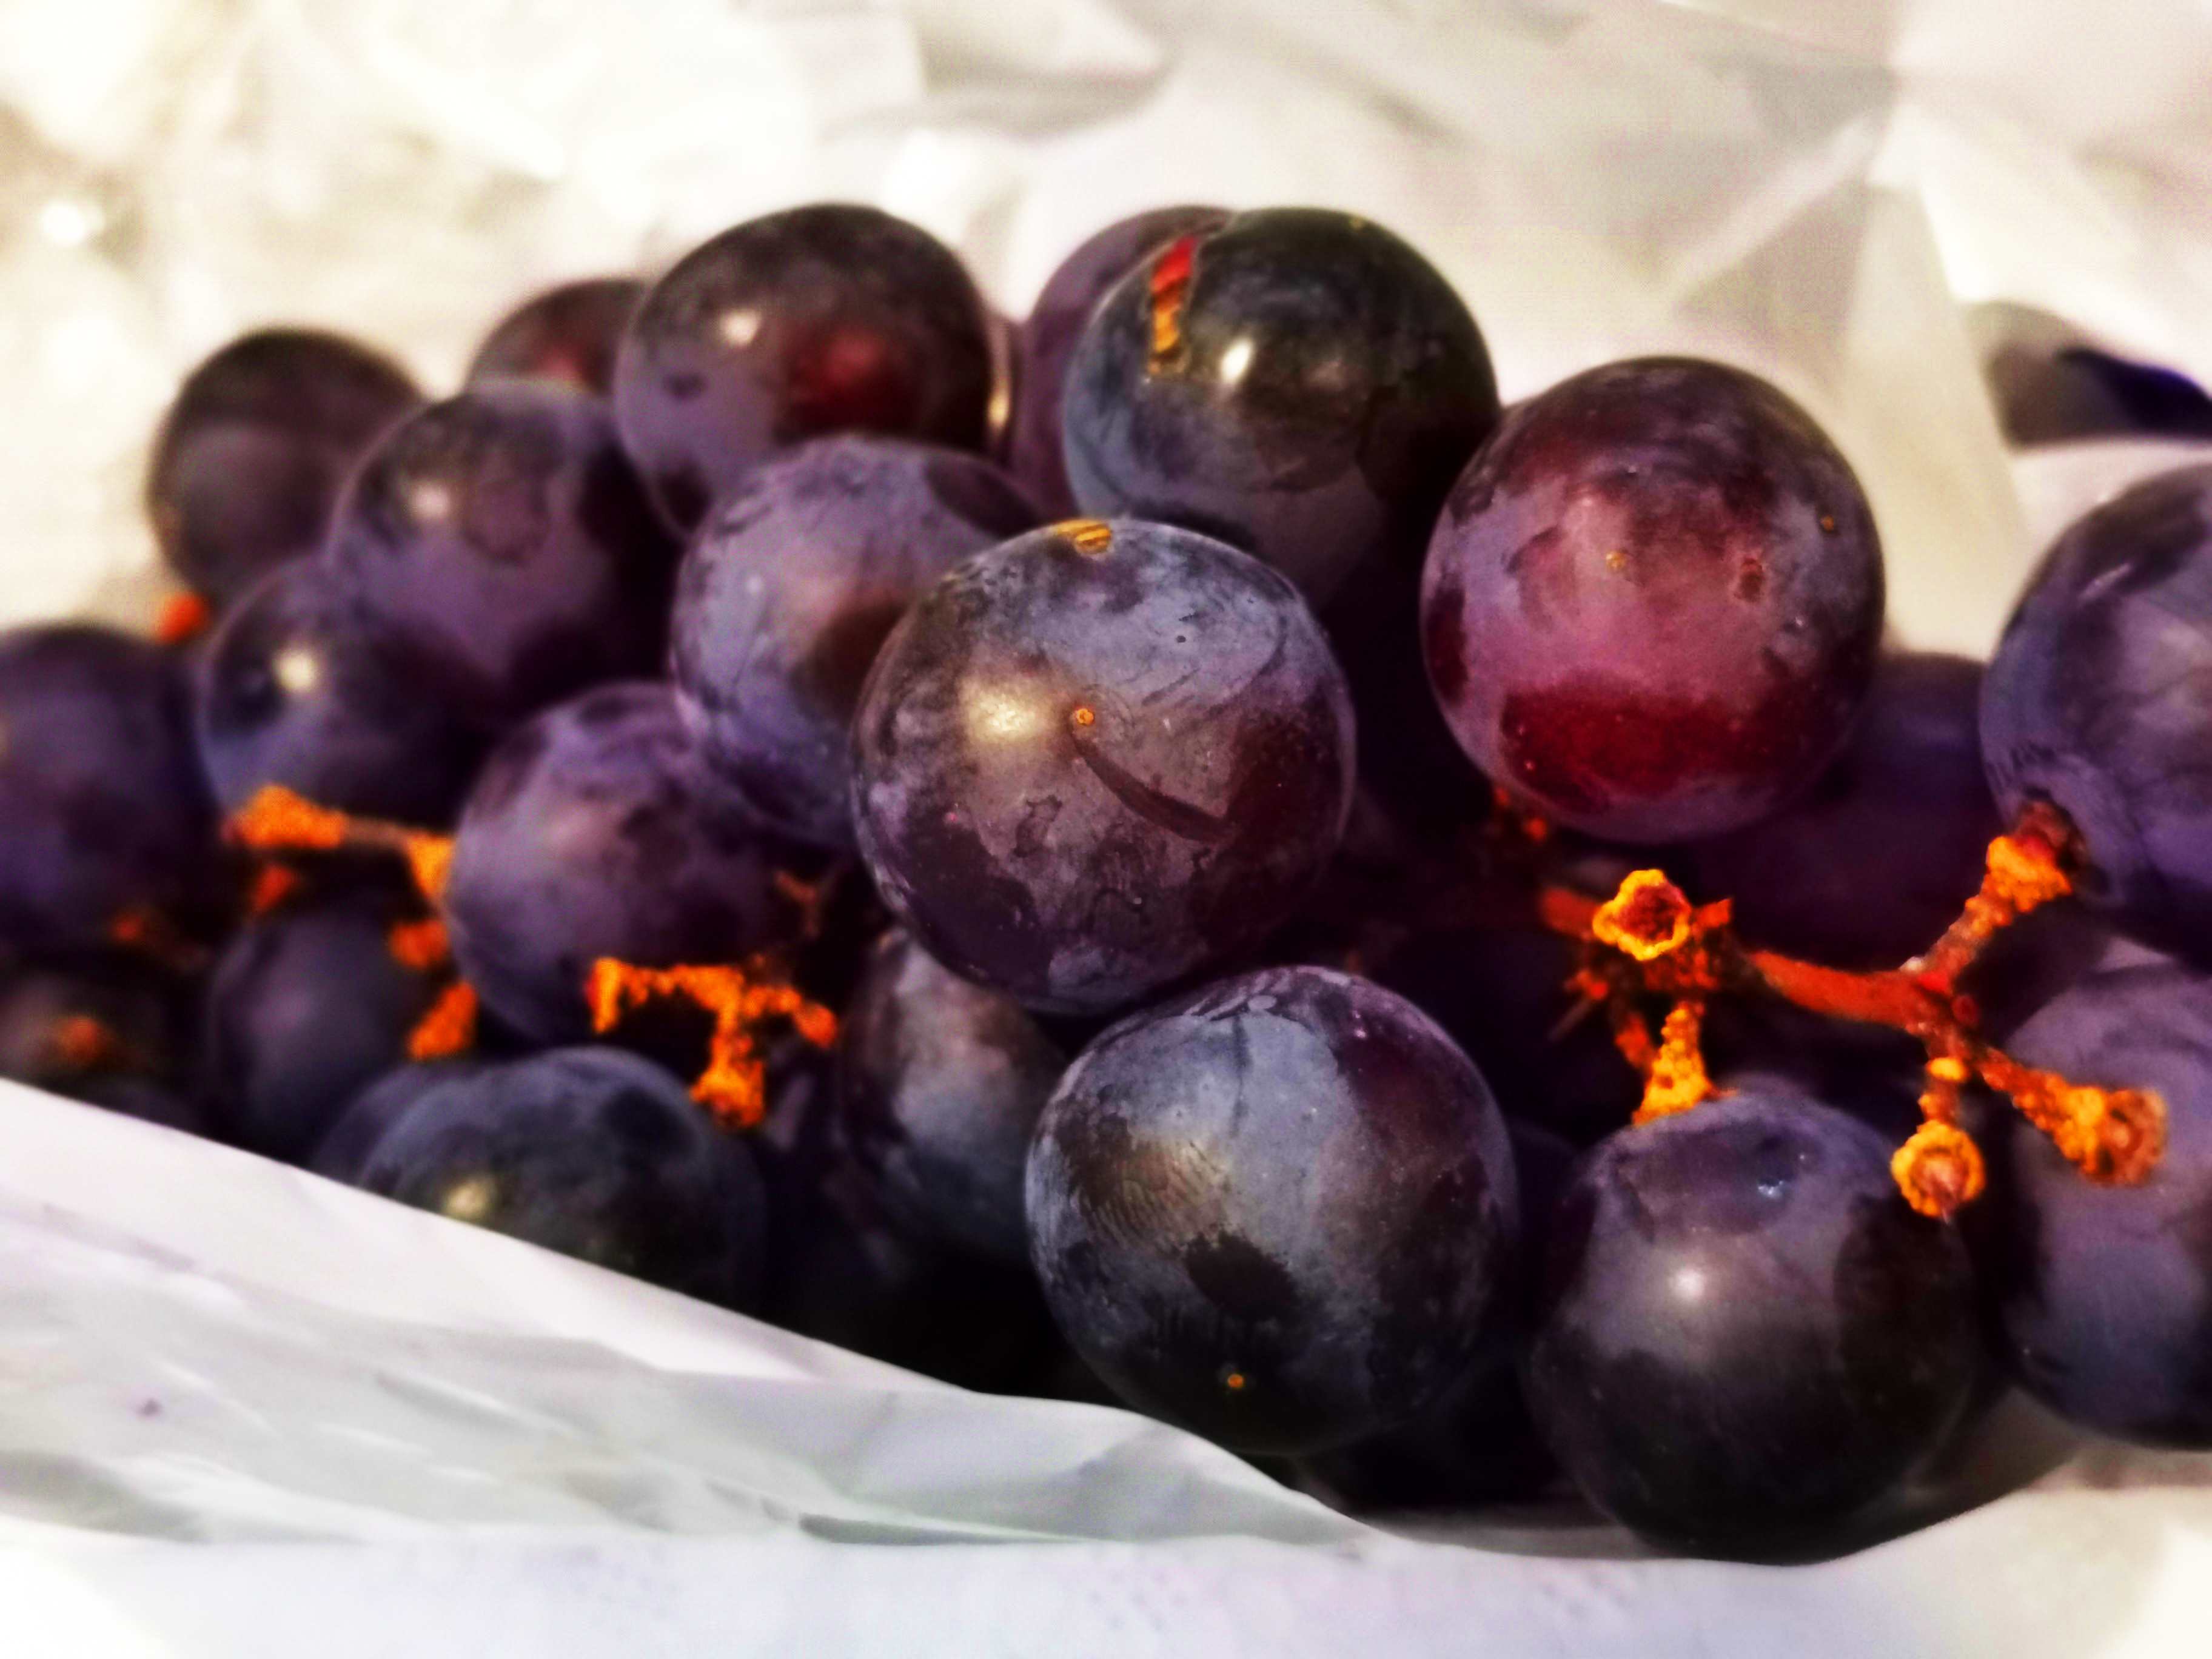
grape, fruit, superfood, natural foods, food, plant, prune, berry, tree, European plum, local food, zante currant, produce, seedless fruit, damson, Superfruit